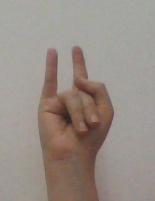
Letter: la